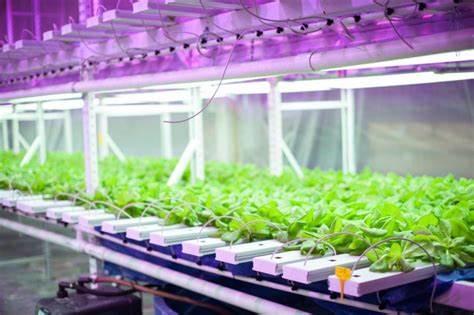
Eneo maalumu lililotengenezwa kwa sayansi na ustadi lenye mkusanyiko wa mashine pamoja na vitalu ama bustani, zilizopandwa miche midogo iliyoota na kuchipuwa kwa rangi ya kijani kibichi. Ikiashiria kuwa ni eneo lenye mashine zinazotumika kwenye  shughuli za kilimo.